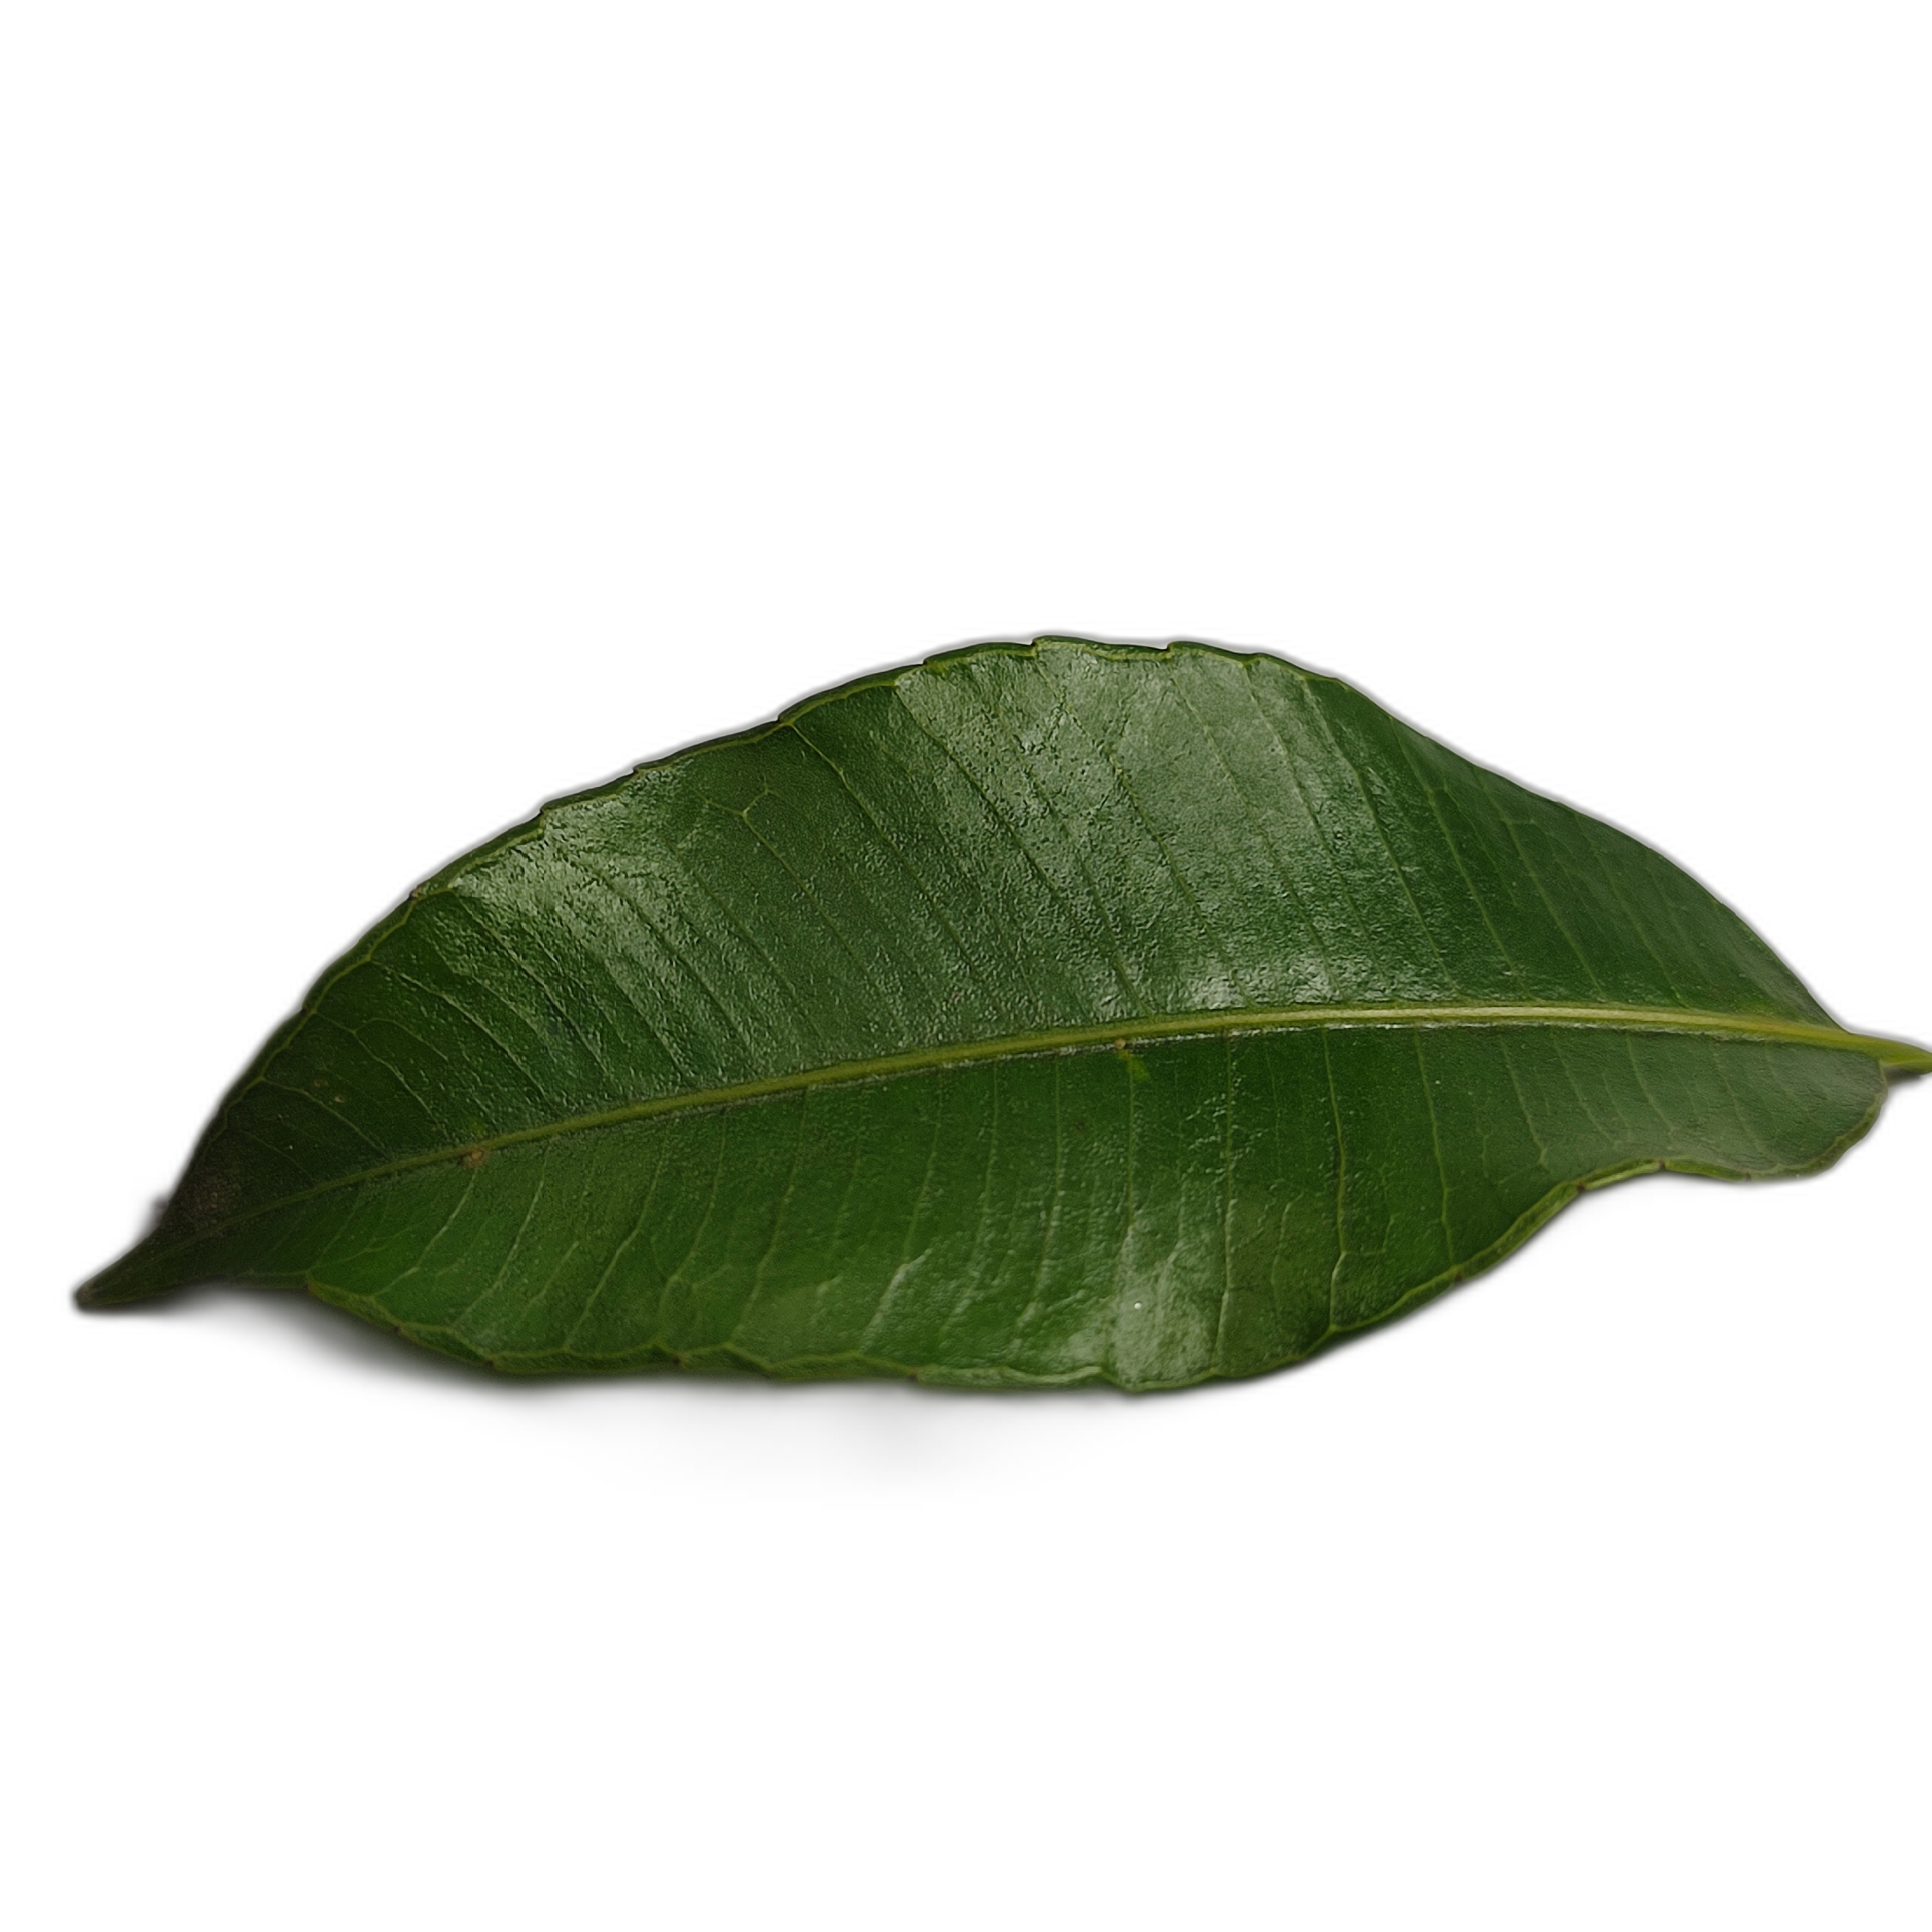
Label: healthy